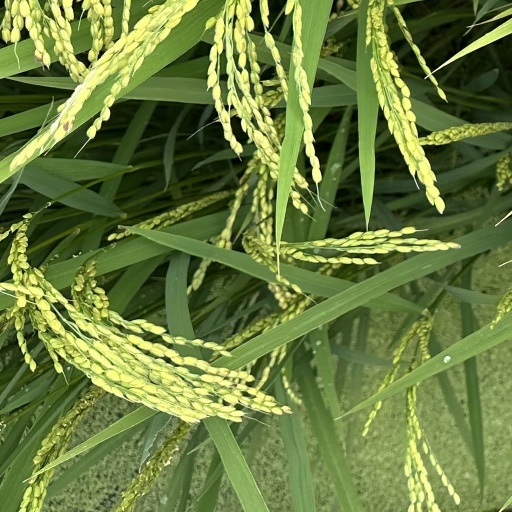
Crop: rice